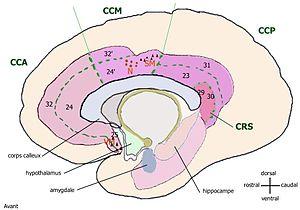
Divisions du cortex cingulaire
Le gyrus cingulaire est un gyrus du lobe limbique du cortex cérébral. Il est situé sur la face médiale des hémisphères, au-dessus du corps calleux. Au-dessus, il est séparé du gyrus frontal supérieur par le sillon cingulaire et du précuneus par le sillon sous-pariétal. En dessous, sa limite est le sillon du corps calleux. Au niveau du splénium du corps calleux, le gyrus cingulaire se rétrécit dans l'isthme qui se poursuit par le gyrus parahippocampique.
Le cortex cingulaire postérieur est, dans le cerveau, une zone à l'arrière du cortex cingulaire ressemblant à une ceinture entourant le corps calleux.